2019–20 FA Cup

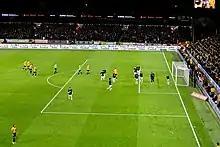
Wolverhampton Wanderers vs Manchester United at Molineux Stadium

The draw for the third round proper was held on 2 December 2019. The 20 second round winners joined the 20 Premier League and 24 EFL Championship clubs in 32 ties to be played across the weekend of 4–6 January 2020. This round included two teams from level 5, AFC Fylde and Hartlepool United, who were the lowest-ranked teams still in the competition.